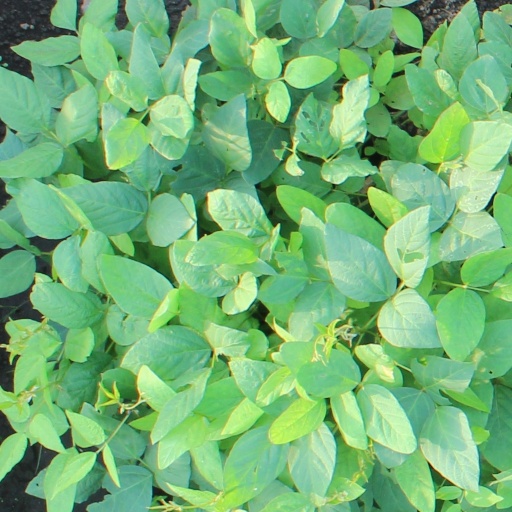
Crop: soybean